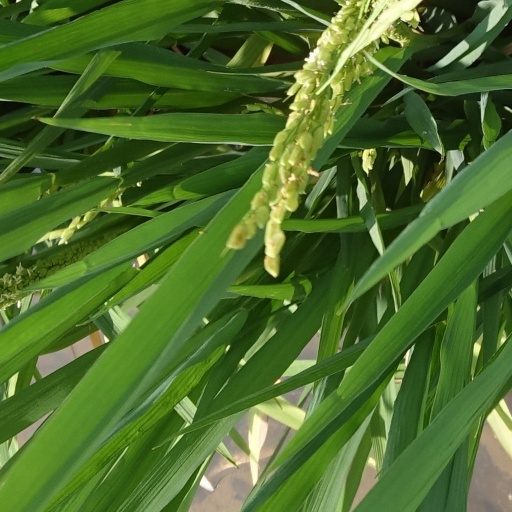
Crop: rice